Princeton University Art Museum

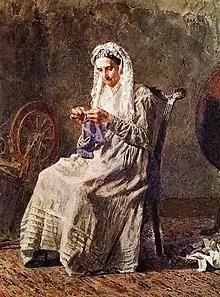
Thomas Eakins, "Seventy Years Ago", 1877, Gift of Mrs. Frank Jewett Mather Jr.

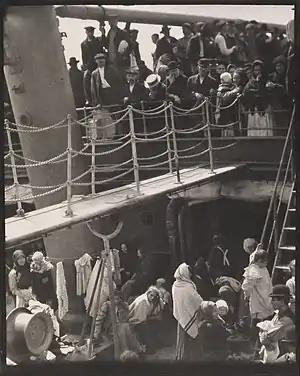
Alfred Stieglitz, "The Steerage", 1907, the first photo added to the museum's collection, gift of Frank Jewett Mather Jr.

Frank Jewett Mather joined the faculty in 1910 and succeeded Marquand as museum director in 1922. He was a collector of Medieval and Renaissance art but also led the university to large holdings of paintings and prints, including the 1933 bequest of several thousand objects by Junius Spencer Morgan II, of the Princeton Class of 1888. In 1923, the first of many expansions of the Art Museum was completed with the addition of the Venetian Gothic McCormick Hall, designed by Ralph Adams Cram and donated by the family of Cyrus McCormick, Jr., Class of 1879 and Harold Fowler McCormick, Class of 1895. The new building enabled the older structure to be devoted solely to the museum, and led to the creation of a hall of casts on the ground floor.